Aletta Jacobs

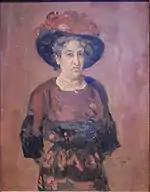
Portrait by Isaac Israëls, 1920

In 1903, Jacobs became president of the Vereeniging voor Vrouwenkiesrecht, holding the post for the next 16 years. In 1904, she traveled with her husband to Berlin to attend the Congress of the International Council of Women (ICW) and joined with the suffragists who broke off from the ICW at the conference to form the International Woman Suffrage Alliance (IWSA). As soon as the conference was over, the couple traveled to the United States and made a cross-country tour. Together they wrote "Brieven uit en over Amerika" (Letters from and about America), which was published in 1906. During their travels, Gerritsen became ill and died in 1905 from cancer. After recovering from a depression caused by her loss, Jacobs resumed her suffrage work in 1906, touring with Carrie Chapman Catt through the Austro-Hungarian Empire.